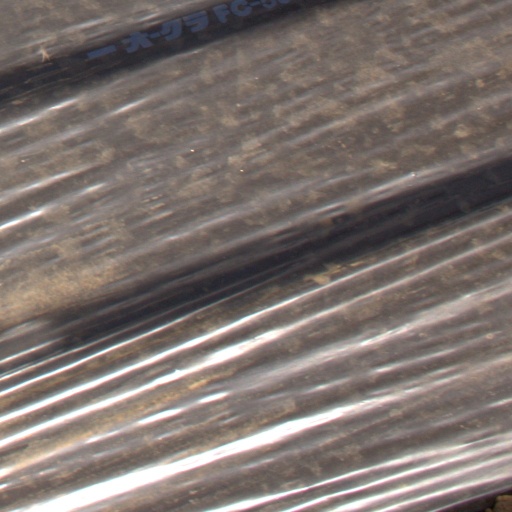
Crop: Jerusalem artichoke